Abbey of Leno

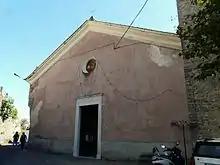
The parish church of Santi Stefano e Margherita in Arcola, an ancient property of the Lenese abbey

The Benedictine monks, who had always been considered great reclaimers of marshy areas, did not need to undertake major drainage works when they arrived in Leno. Much of the Lower Brescian area had already been reclaimed by the Romans, so they limited themselves to draining only meager swampy areas.